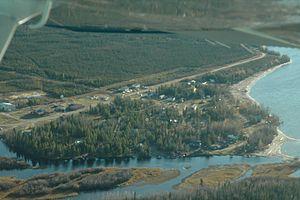
Sambaa K'e, autrefois nommée Trout Lake, est une localité située dans la région du Dehcho dans les Territoires du Nord-Ouest au Canada près de la frontière avec l'Alberta à l'est de Fort Liard sur les rives du lac Sambaa K'e. La communauté adopta son nom actuel le 21 juin 2016. Lors du recensement de 2016, la population y était de 88 habitants dont la majorité est des membres des Premières Nations. Plus de la moitié de la population a l'esclave comme langue maternelle.